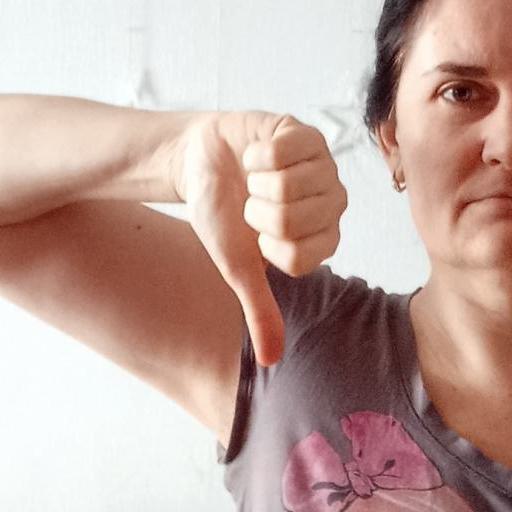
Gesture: dislike